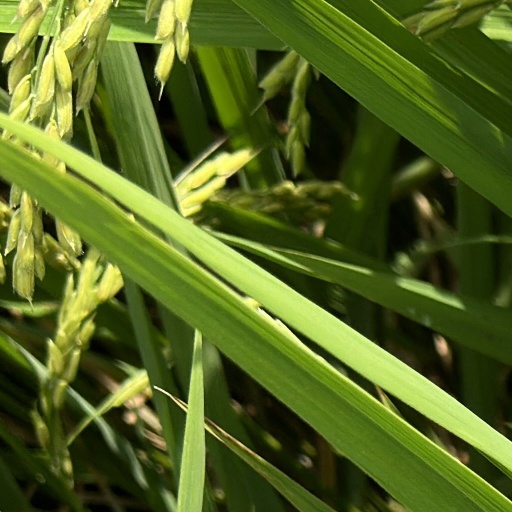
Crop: rice